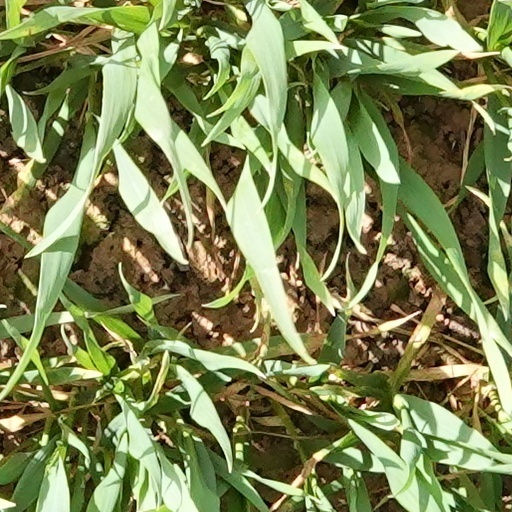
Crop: wheat